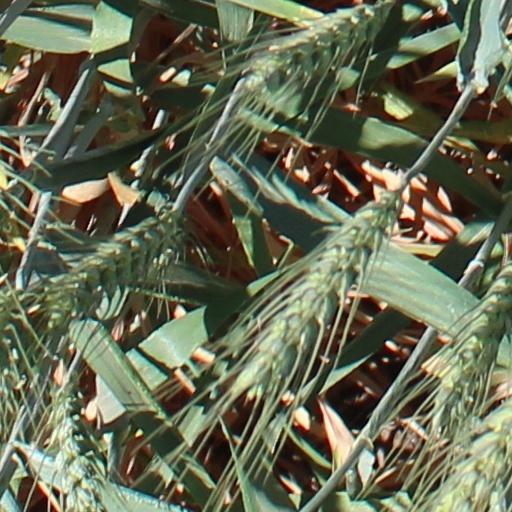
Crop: wheat